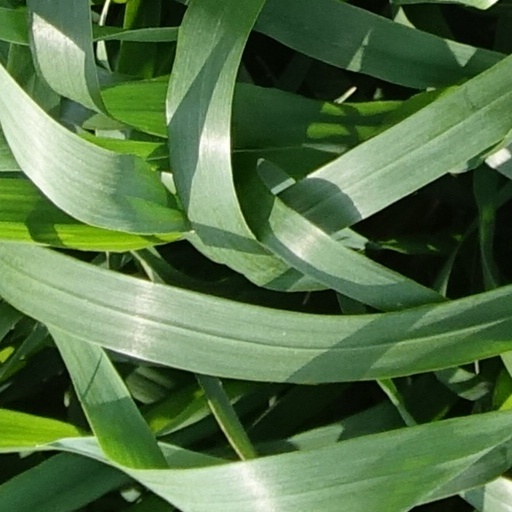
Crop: wheat